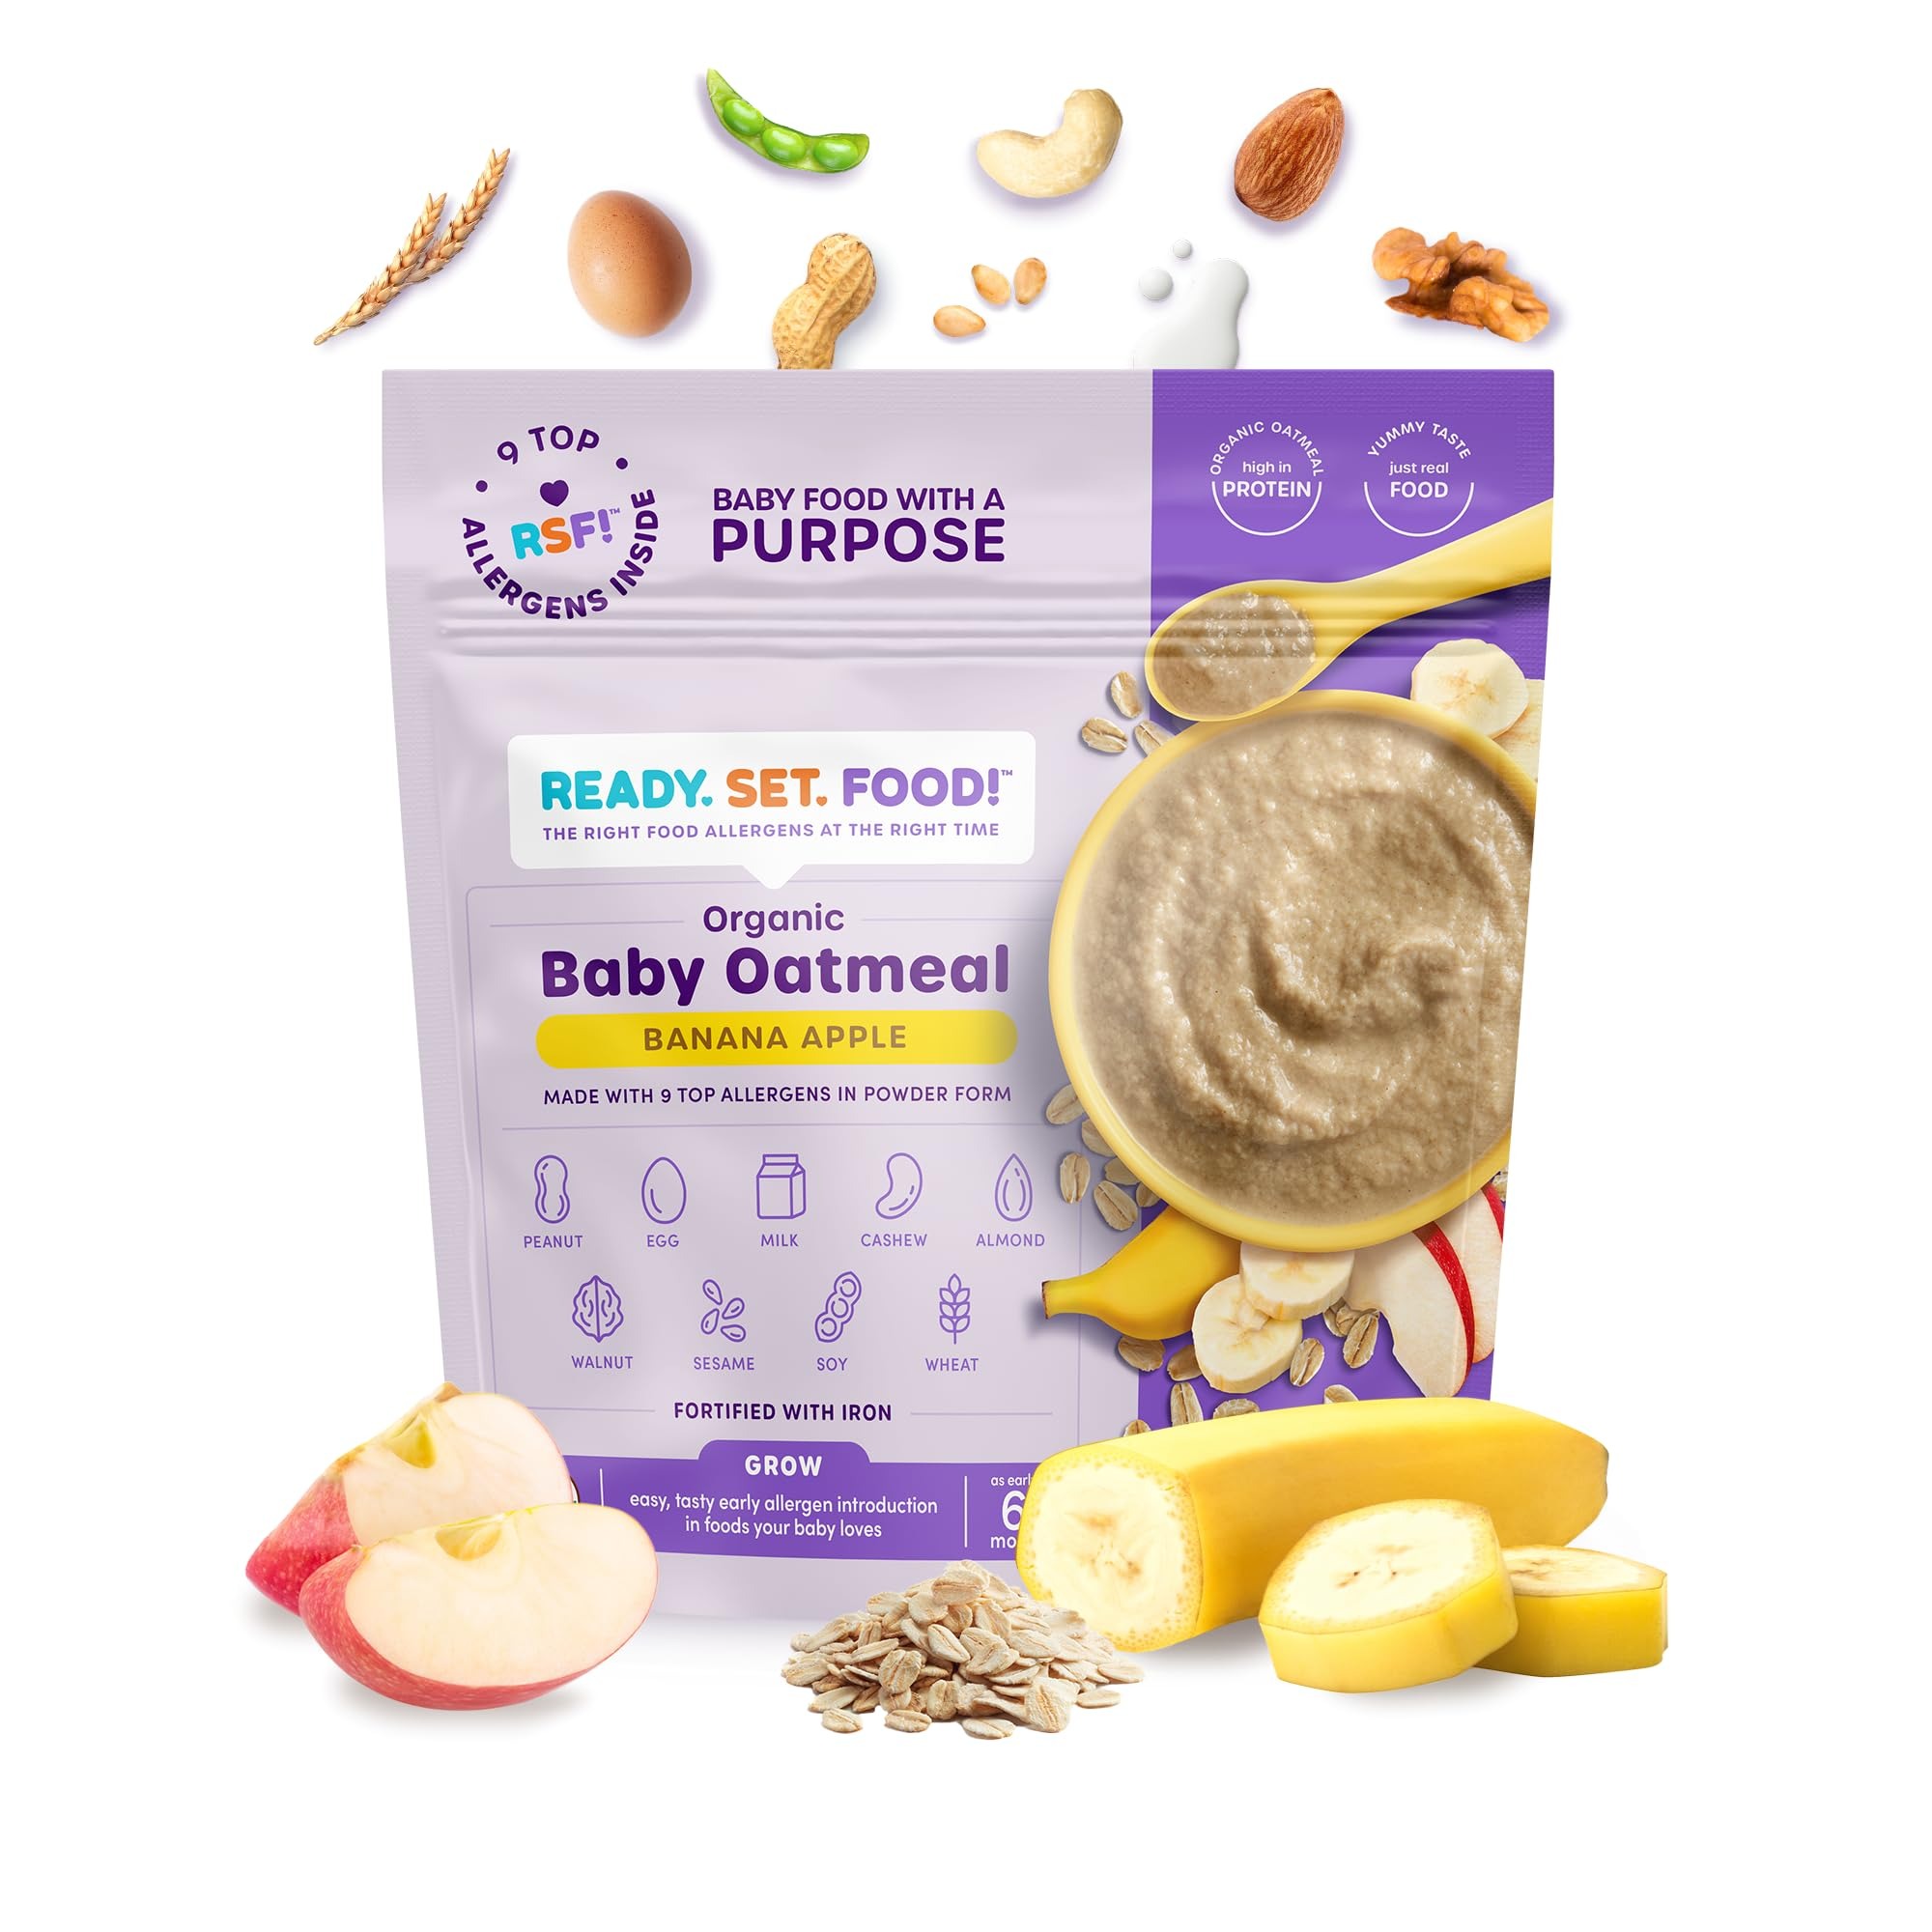
Item Name: Ready Set Food Organic Baby Oatmeal Cereal – Safe & Easy Early Allergen Exposure for Babies 6+ Months, Organic Baby Food with 9 Top Allergens: Organic Peanuts, Milk, Eggs, Cashews & More (15 Servings) (Banana Apple)
Bullet Point 1: SAFE, EASY & EFFECTIVE: Safely grow your infant’s exposure to 9 top baby food allergens in a convenient format. Available in 5 flavors, our organic oatmeal for babies is easy, healthy, and tasty!
Bullet Point 2: WHAT YOU NEED TO KNOW: All Organic. Unsweetened. Packed with 4g protein per serving. Iron fortified. 15 servings per pouch. Resealable pouches for easy storage. For babies 6+ months of age.
Bullet Point 3: 9 TOP ALLERGENS INSIDE: Peanut, egg, milk, cashew, almond, walnut, sesame, soy and wheat account for ~90% of all childhood food allergies. RSF! Organic Baby Oatmeal also promotes diet diversity.
Bullet Point 4: JUST REAL FOOD INGREDIENTS: We use only Organic, Non-GMO ingredients in our baby oatmeal. Unsweetened and an excellent source of iron
Bullet Point 5: DEVELOPED BY AN ALLERGIST-MOM OF 2: Designed to make it easy to follow the latest USDA guidelines on introducing allergens to babies as early as 4mos and maintaining exposure for at least 6 mos.
Bullet Point 6: This product is not intended for use by infants who have been diagnosed with food allergies.
Product Description: Ready. Set. Food! Organic Baby Oatmeal offers a safe and gradual continued exposure to some of the most common food allergens to help maintain and grow your little one’s tolerance. Our organic instant oatmeal maintains their exposure to the top 3 allergens: milk, egg, and peanut powder, as well as 6 other common allergens: organic cashews, almonds, walnuts, sesame, soy, and wheat. Available in 5 delicious flavors: Peanut Butter, Banana Apple, Original, Pumpkin Cinnamon, and Peanut Butter Strawberry – Daniel Tiger. About Our 3-Stage System for Baby Food Allergy Introduction Ready. Set. Food! has developed a research-based, pediatrician-recommended approach to safely, effectively, and gradually introduce infants to some of the highest food allergens. Pediatricians recommend one-at-a-time infant allergy introductions, starting at four months of age, to help support early baby allergy introduction. Our 3 Stage System Mix-in system starts with our Ready Set Food Stage 1 Mix-ins, which introduce peanut, egg, and milk and are added to bottles and infant baby food. These baby food allergy mix-ins come as individual packets that are given over the course of 15 or 30 days. Stage 2 Mix-ins are designed to maintain continued exposure to those top 3 allergens, and must be consistently given for at least 2 months. Stage 3 Mix-ins introduce 6 additional top allergens, and can be given to children at 6+ months. As your little one continues to grow and eat, you can start to introduce our Ready Set Food Oatmeal, for a 6 month old baby and older who has started eating solids, our Organic Puffs for an 8 month old or older, and our Organic Fruit and Oat Bars for a 12 month old and older. Each product offers increased exposure to the top 8-9 allergens for easy allergen maintenance!
Value: 8.0
Unit: Ounce

Price: 9.98